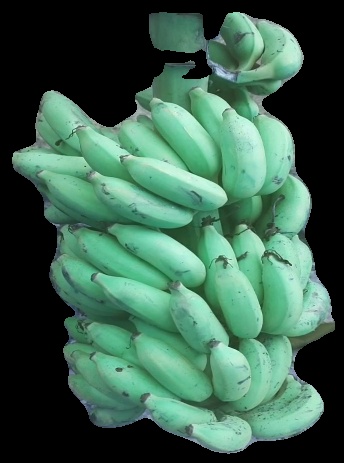
Variety: elakki-bale
Grade: grade2